Luitpold, Margrave of Bavaria

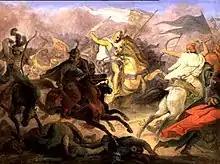
Death of Luitpold in the Battle of Pressburg (Wilhelm Lindenschmit the Elder)

Luitpold (or Liutpold) (modern "Leopold") (died 4 July 907), perhaps of the Huosi family or related to the Carolingian dynasty by Liutswind, mother of Emperor Arnulf of Carinthia, was the ancestor of the Luitpolding dynasty which ruled Bavaria and Carinthia until the mid-tenth century.